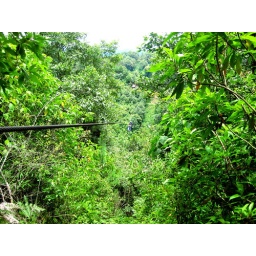
view of lake to the left, above the trees, high in the sky